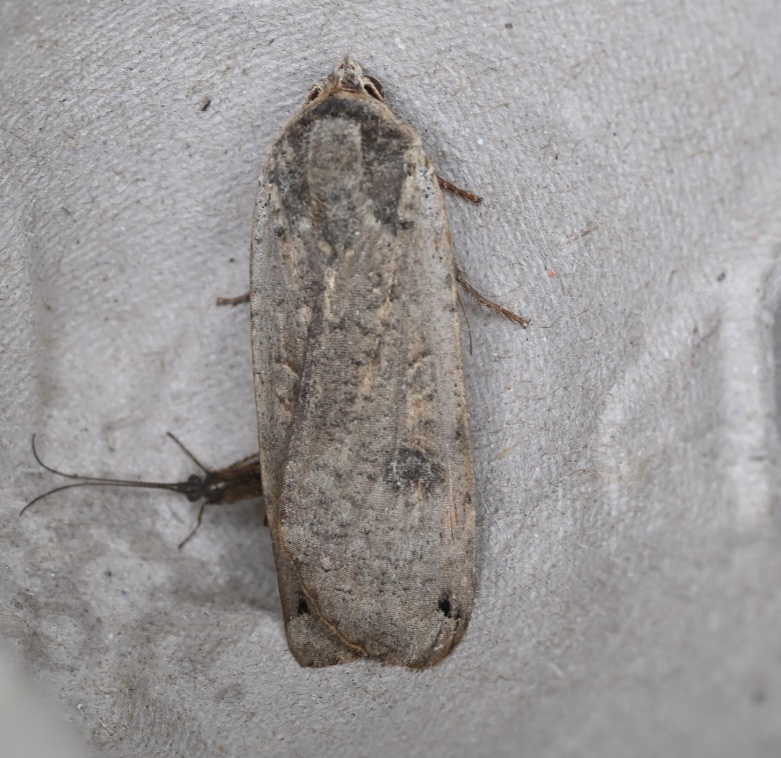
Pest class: cutworms